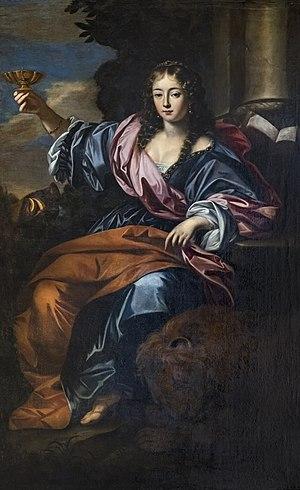
Nicolas Régnier, dit Regnier ou encore Niccolò Renieri est un peintre baroque influencé par le caravagisme qui a peint une grande partie de son œuvre en Italie, d'abord à Rome puis surtout à Venise. Son lieu et son époque de naissance font de lui un homme à double culture, des "peintres du nord" et française. Peintre apprécié, il devient aussi collectionneur et entrepreneur à succès et construit une vaste fortune.